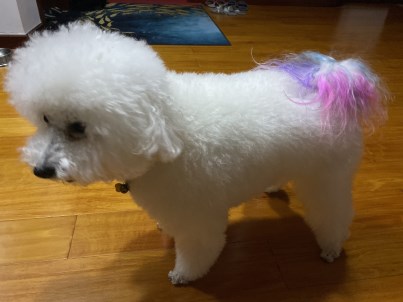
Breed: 3083-n000117-Bichon_Frise